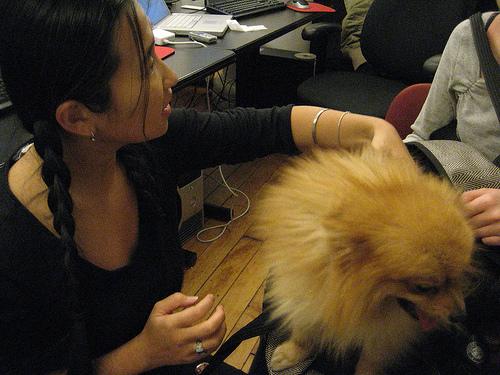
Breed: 1936-n000005-Pomeranian